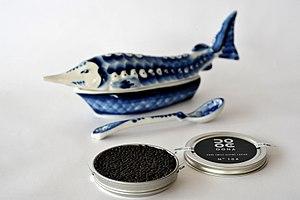
Le caviar est un aliment gastronomique de luxe, élaboré à partir d'œufs d'esturgeon. Bien que la consommation du caviar remonte sans doute à l'Antiquité, ce sont les Byzantins qui l'importèrent dans l'Europe médiévale. Sa commercialisation connut un second essor, à l'échelle mondiale cette fois, à partir de la seconde moitié du XVIIIᵉ siècle, la Russie devenant le principal exportateur de caviar provenant de la mer Caspienne au cours du XIXᵉ siècle.